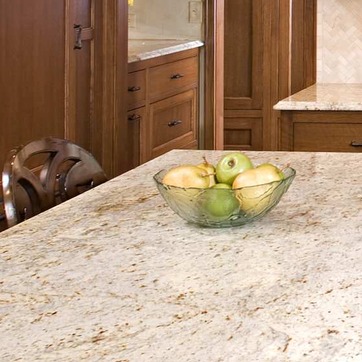
Material: food